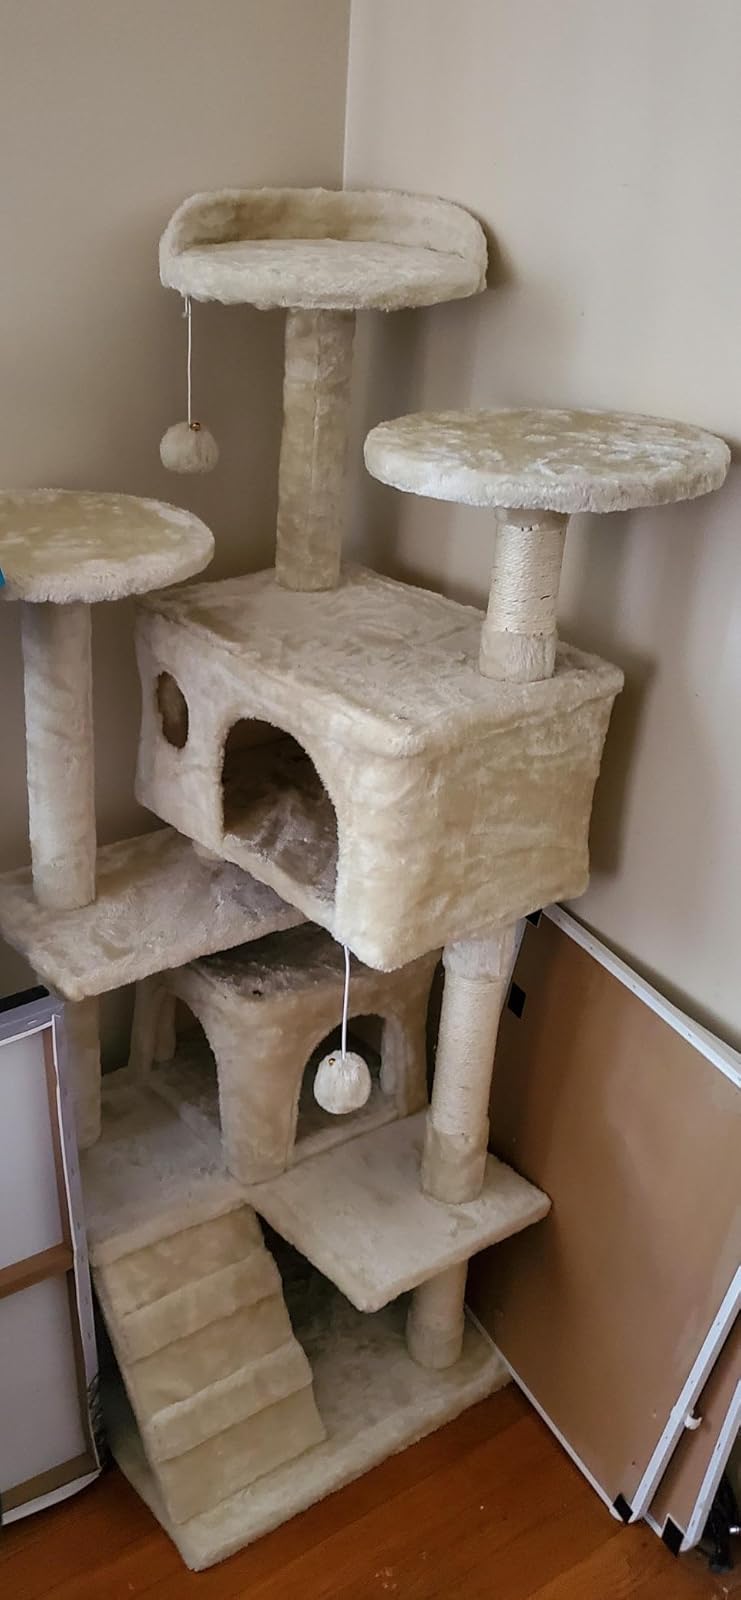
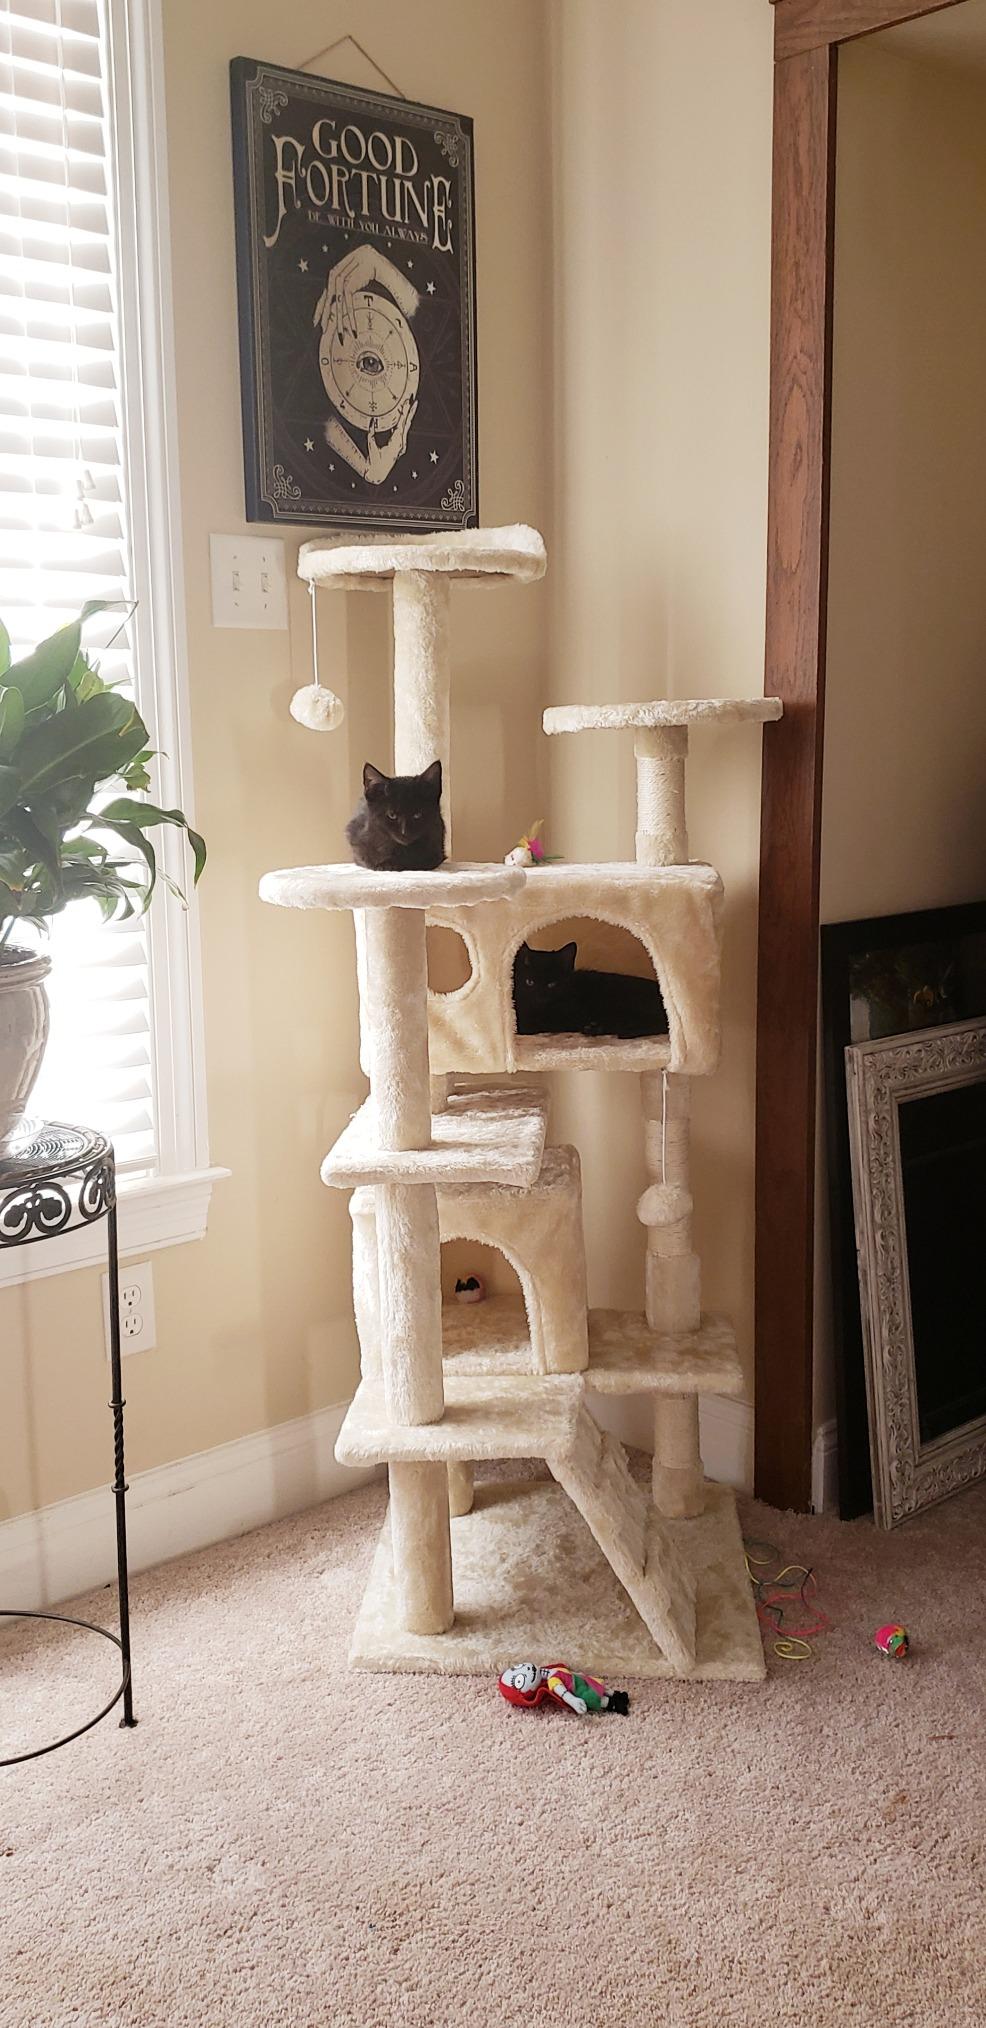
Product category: items_cat tree
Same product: yes